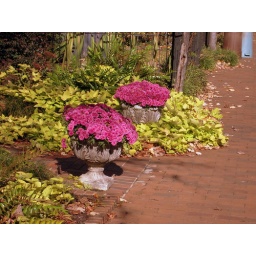
When walking down this street the pink flowers were a 'wow'! A burst of unexpected color in such volume.